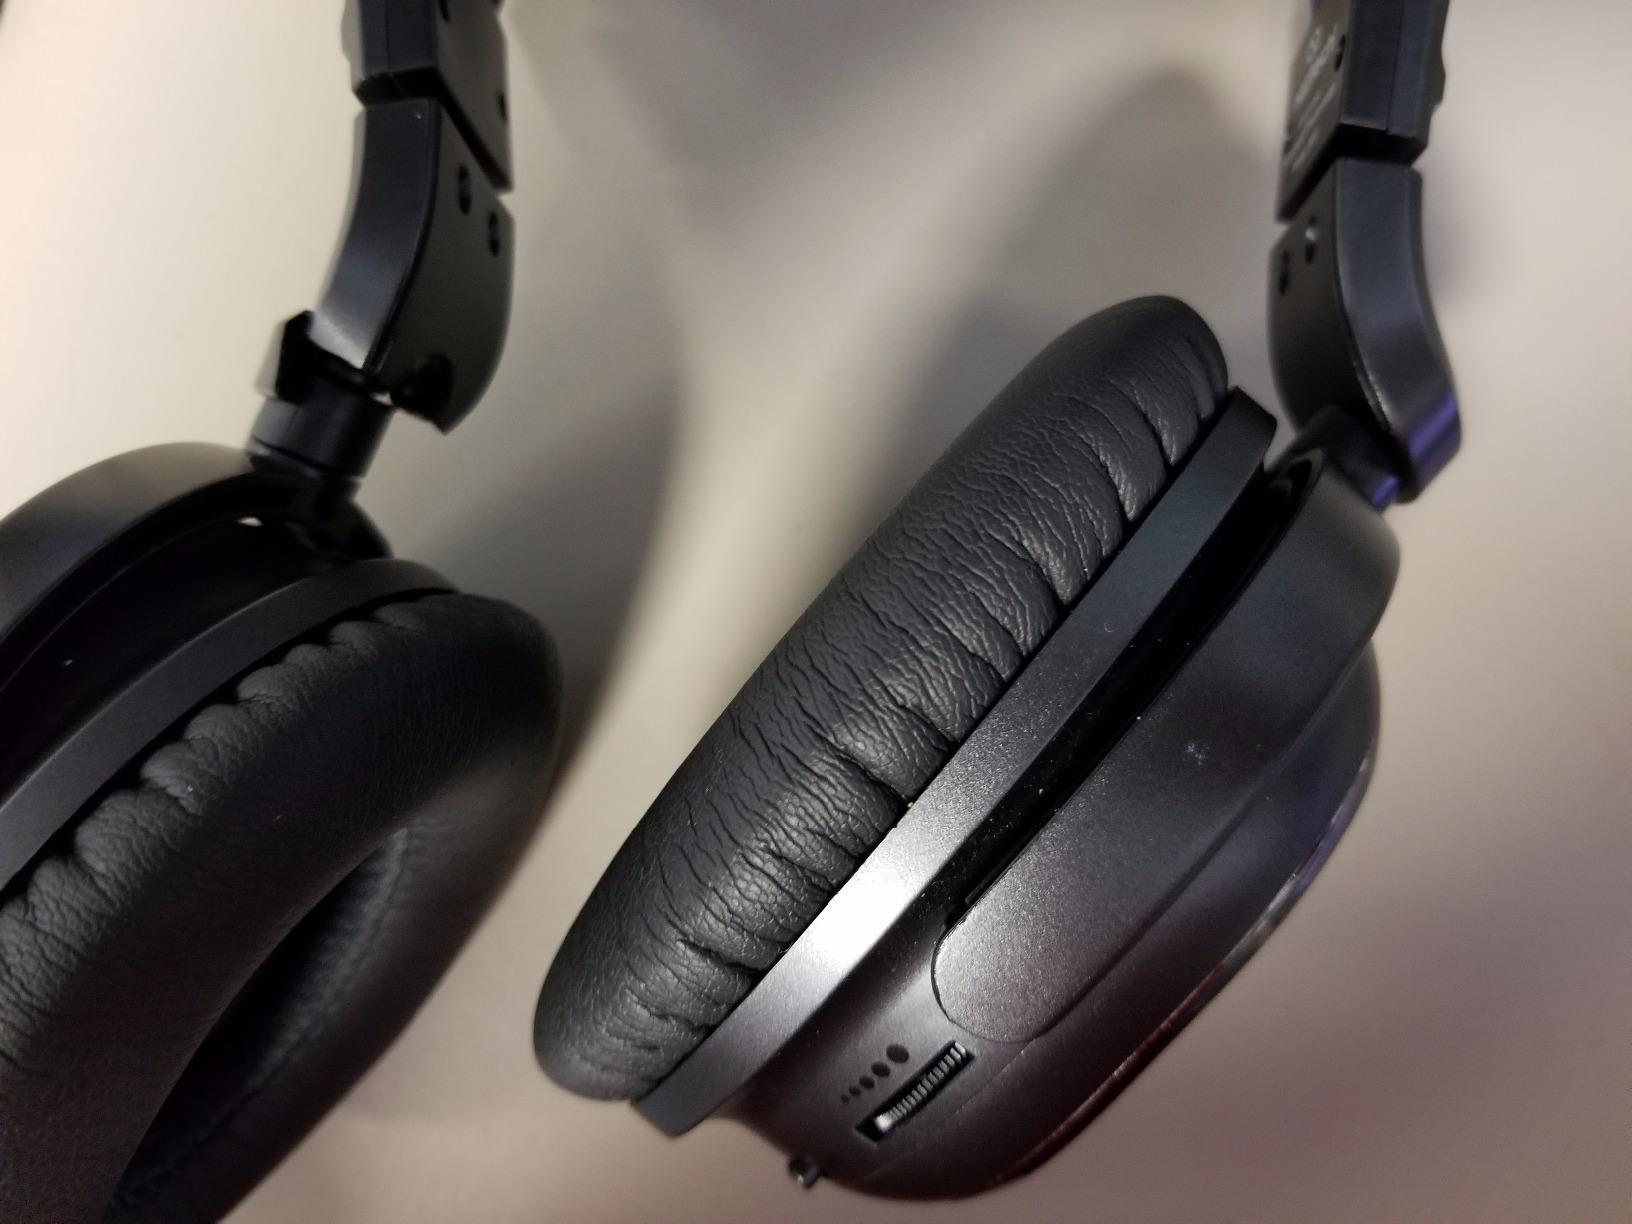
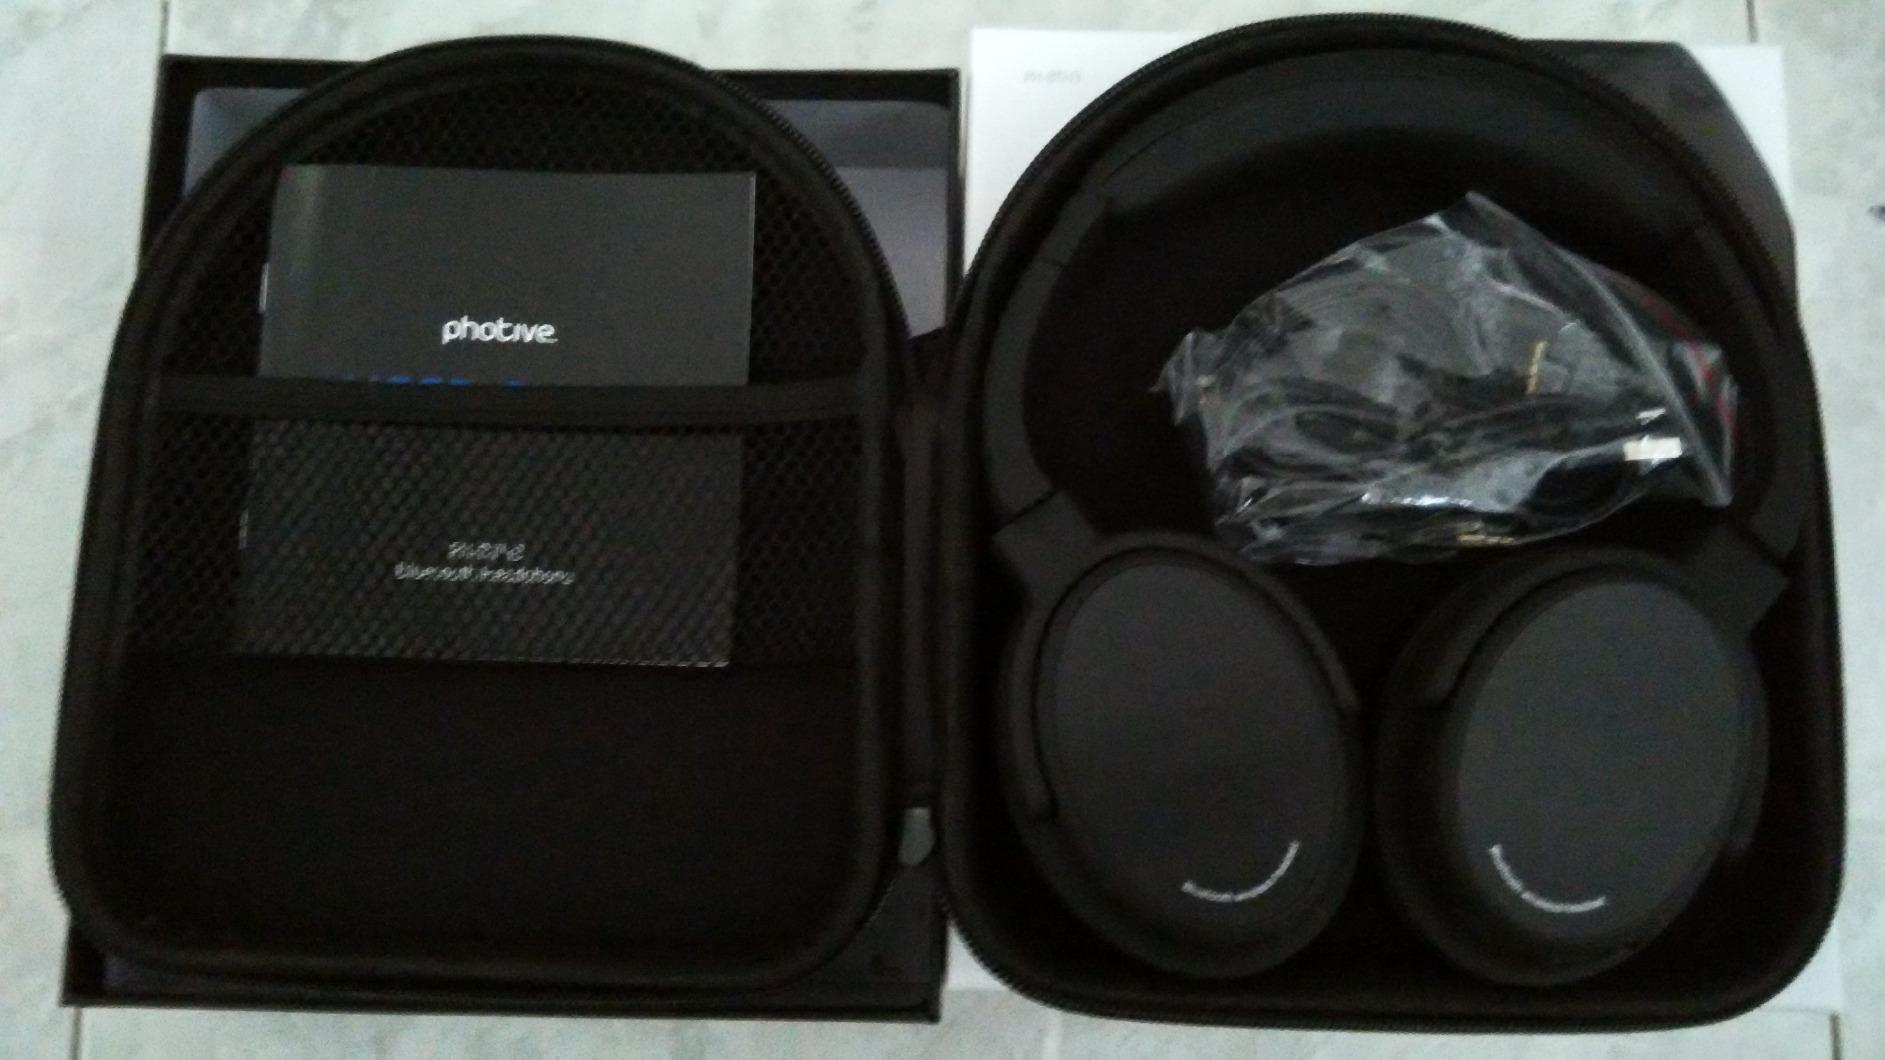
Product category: headphones
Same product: no